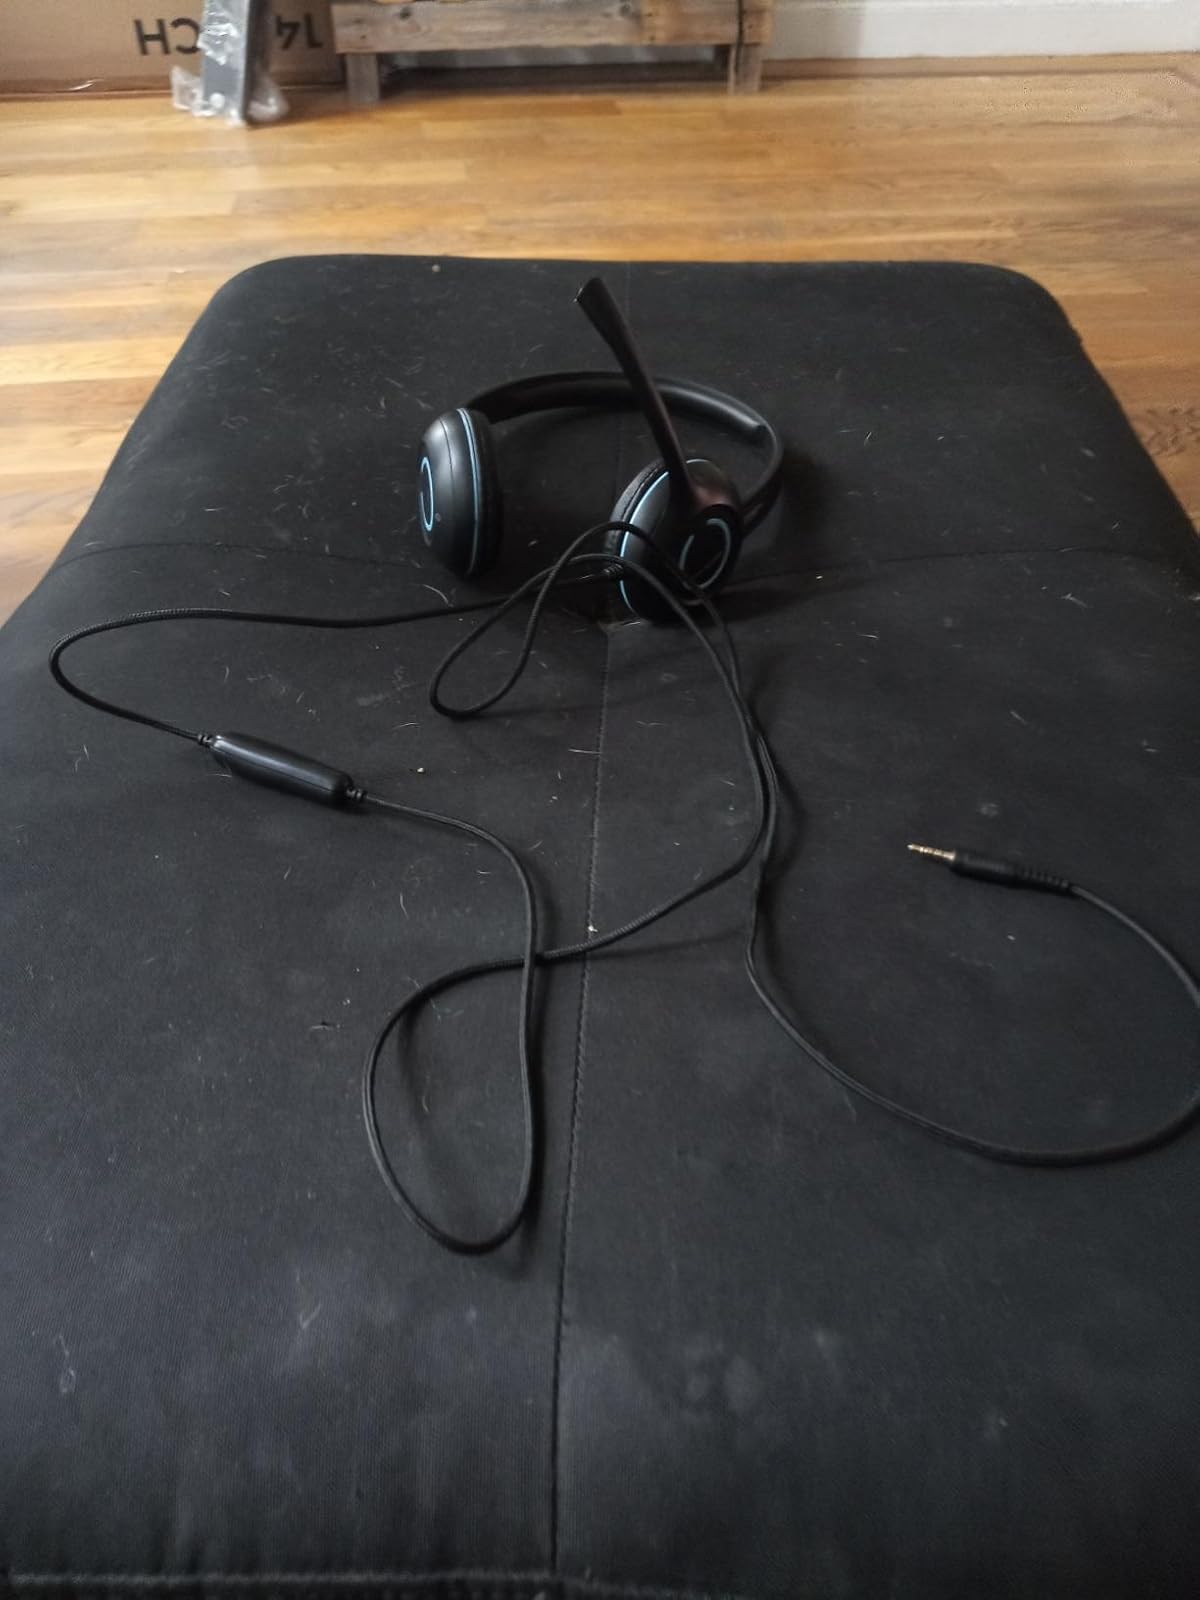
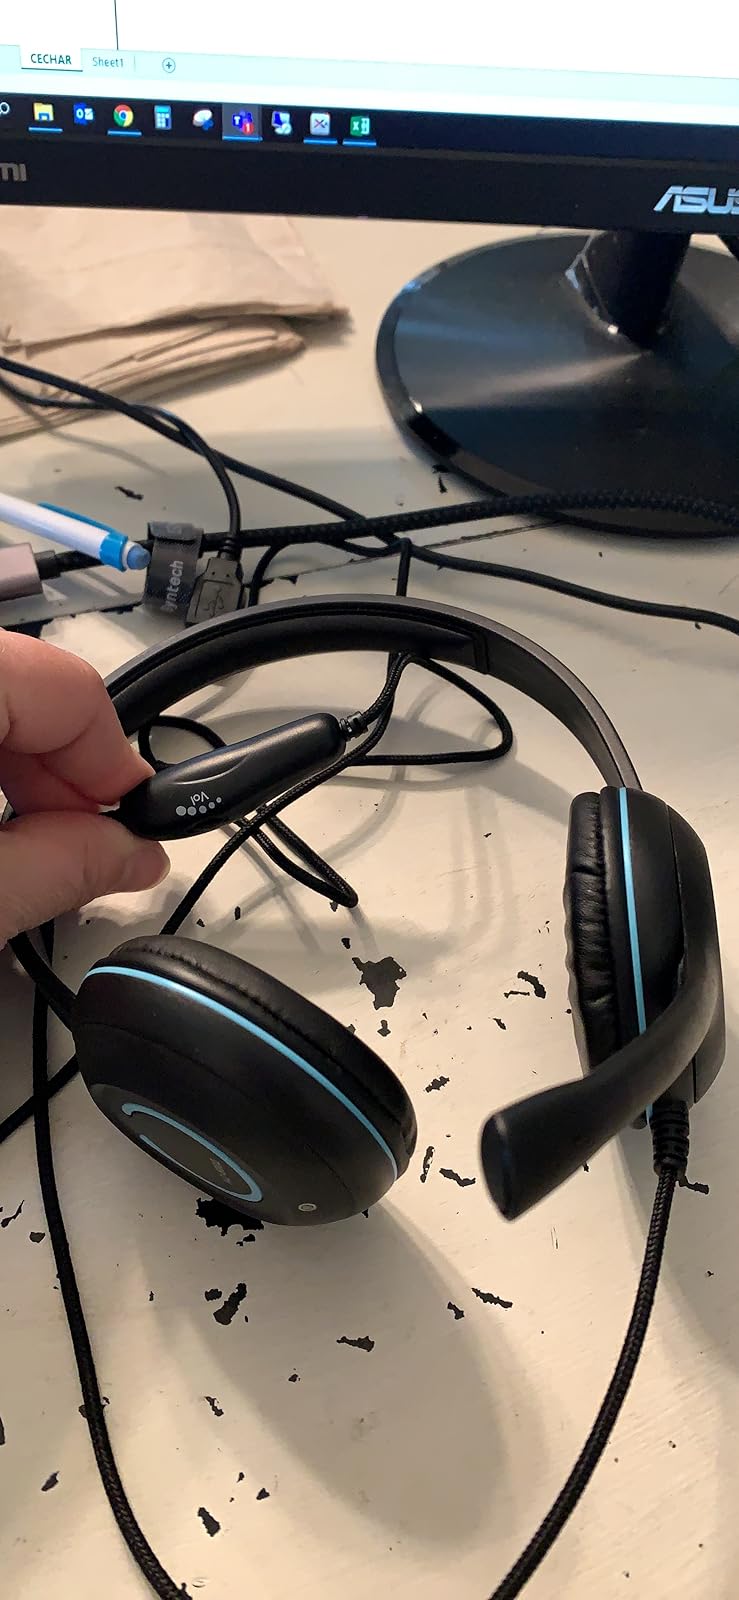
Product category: headphones
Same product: yes